Tabata Station (Nagano)

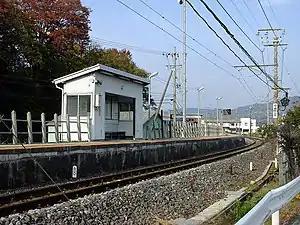
Tabata Station in November 2005

is a railway station on the Iida Line in the village of Minamiminowa, Kamiina District Japan, operated by Central Japan Railway Company (JR Central).